1967 24 Hours of Le Mans

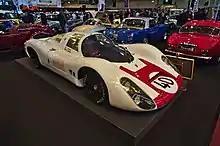
Porsche 907 LH of Mitter/Rindt, which retired after 9 hours. A similar 907 won the P2.0 class.

After bringing the Mini-Marcos to Le Mans in 1966, this year Frank Costin came up with an unusual aerodynamic design for privateer racer Roger Nathan. With a plywood frame, fibreglass bodywork, it had a 1-litre Hillman Imp engine mounted at a 54° angle, putting out 97 bhp. And making up the class were the returning entries from CD-Peugeot, Marcos and Austin-Healey.